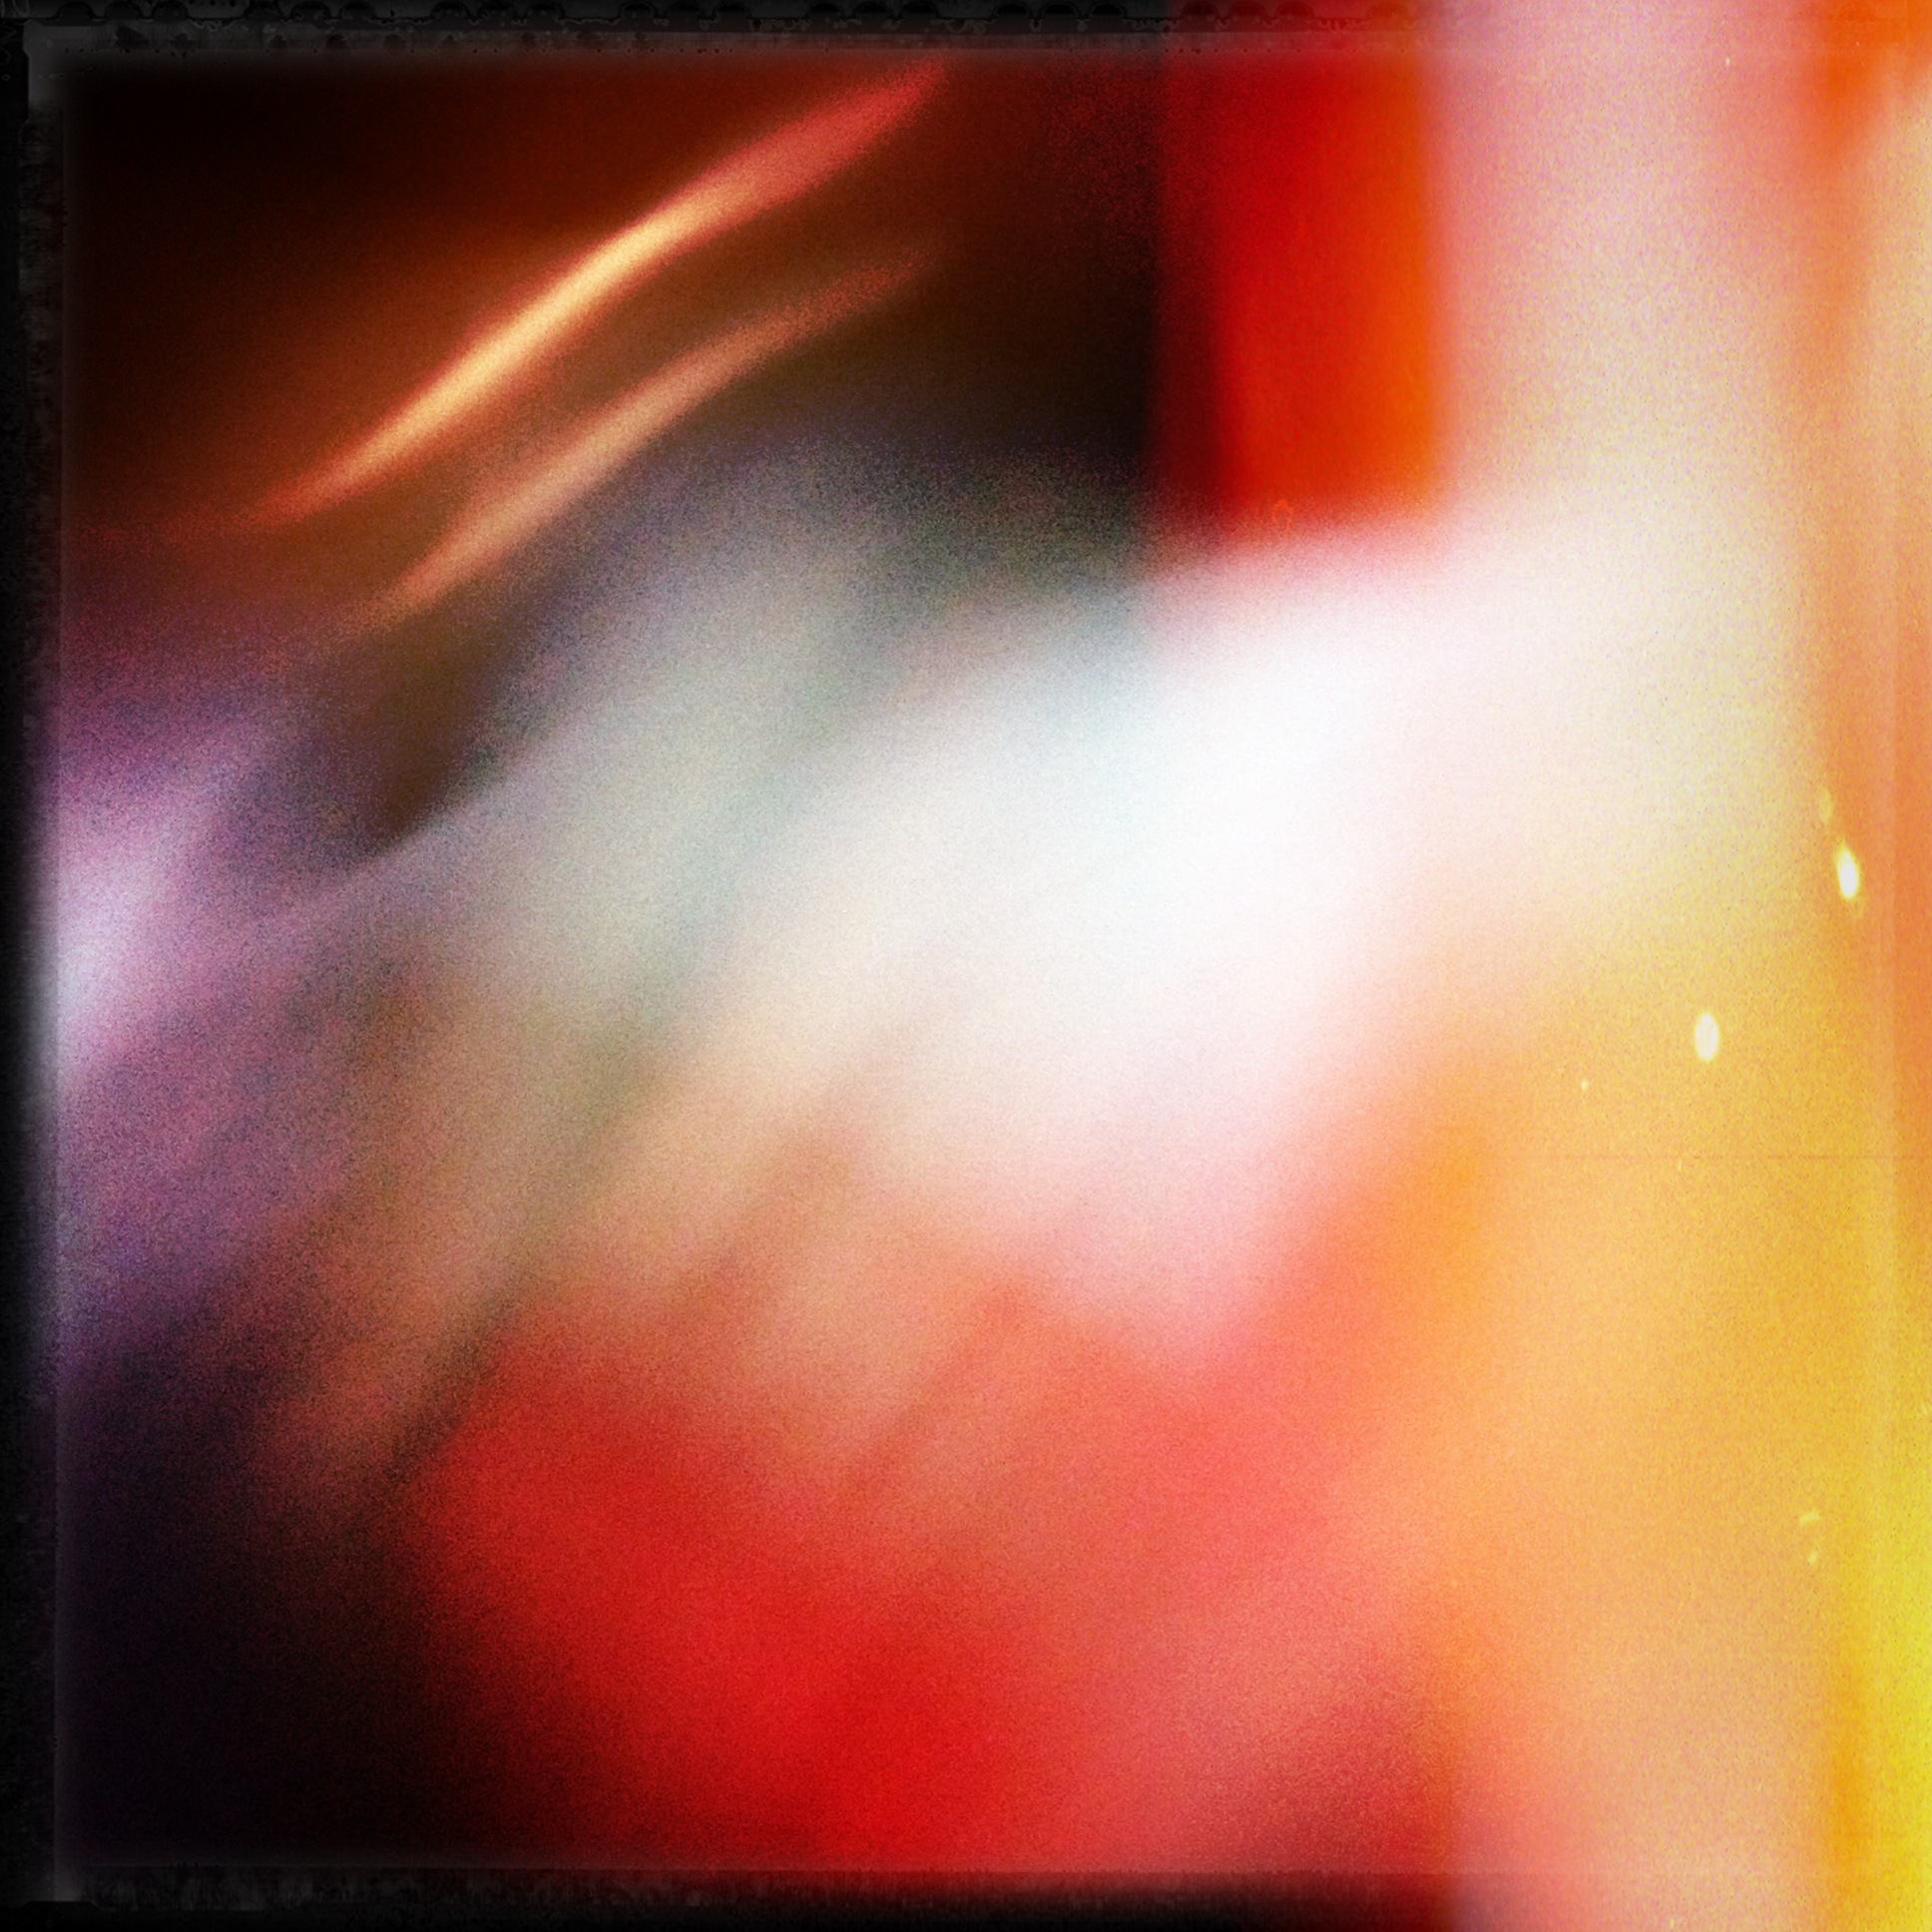
light, sunlight, reflection, red, color, flame, close up, eye, hipstamatic, organ, shape, lucifervilens, dylanfilm, macro photography, computer wallpaper